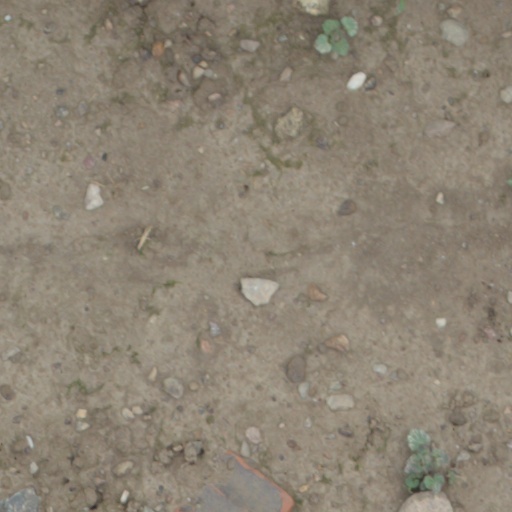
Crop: wheat